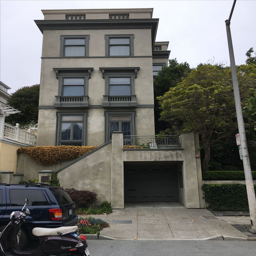
the entrance on this house passes both floors